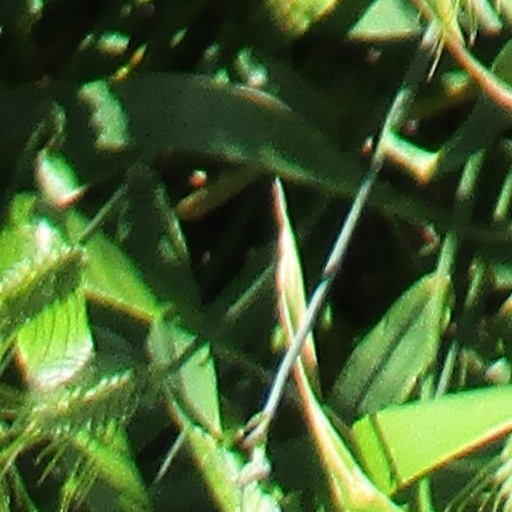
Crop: wheat